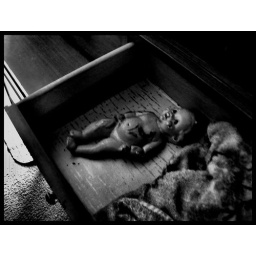
Sketchy find in a train car at Hot Sam's